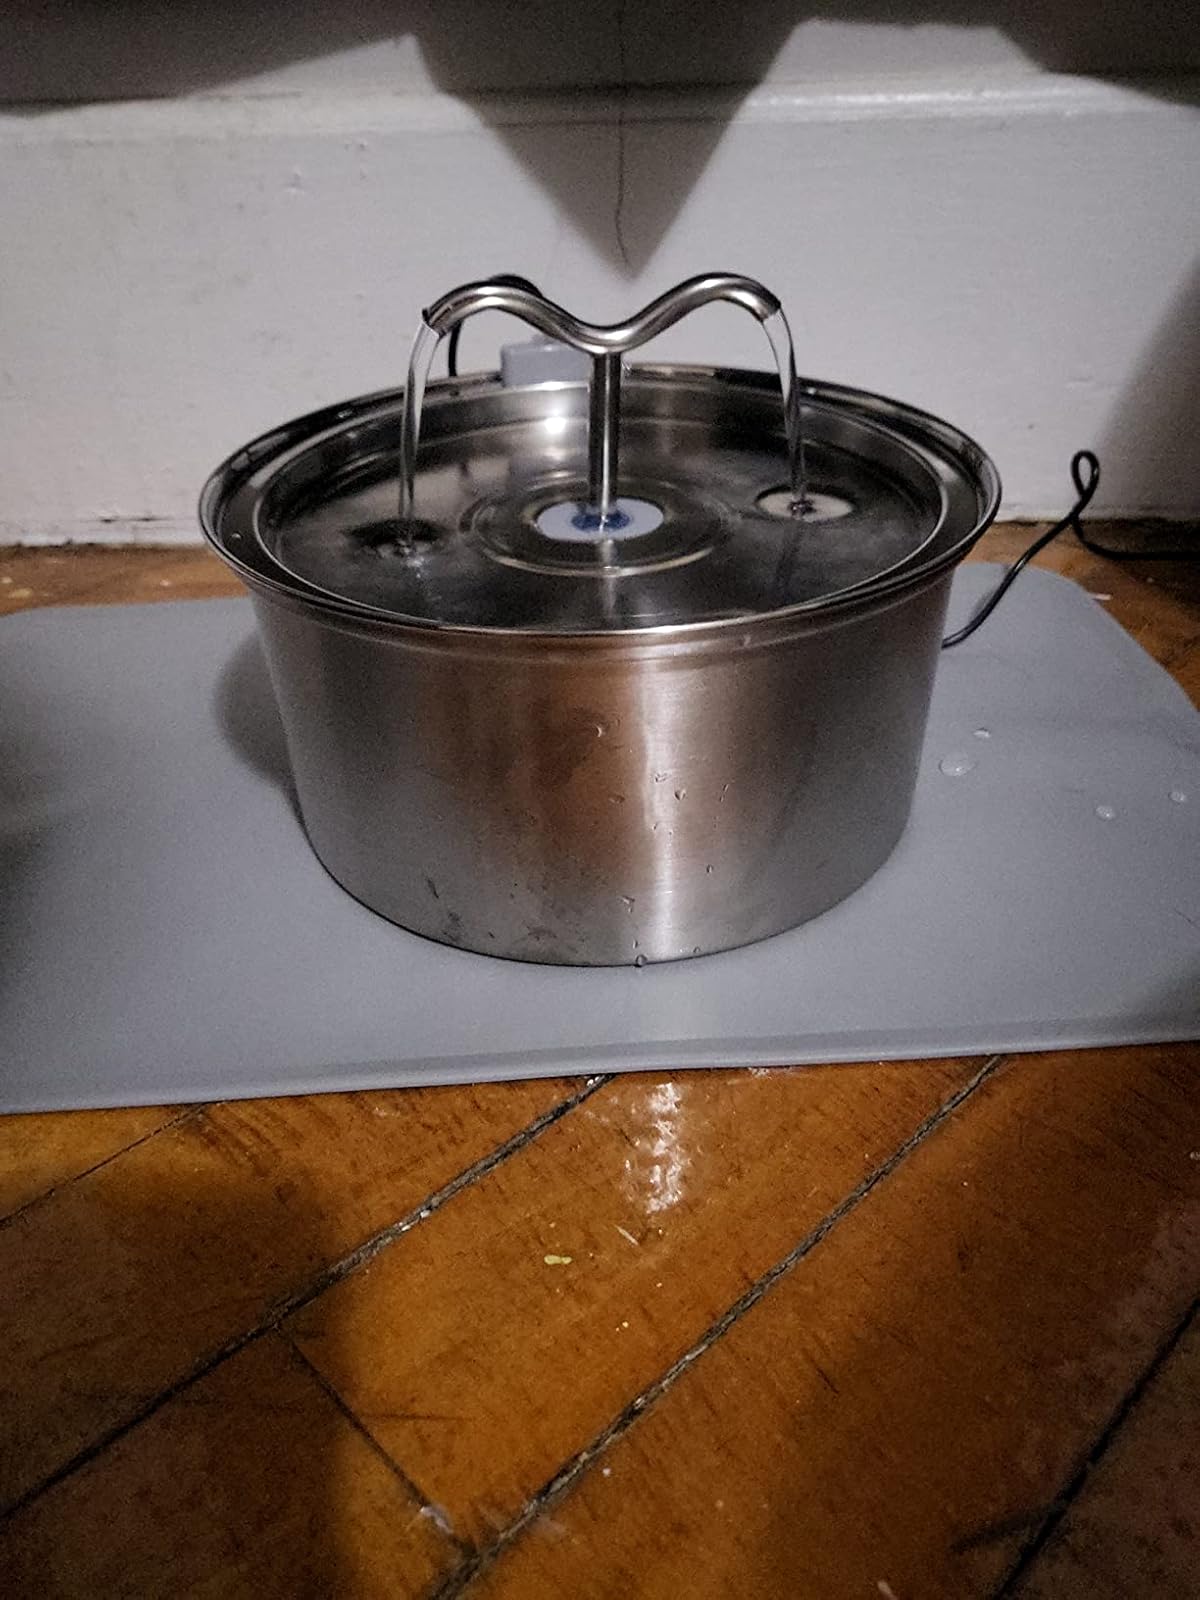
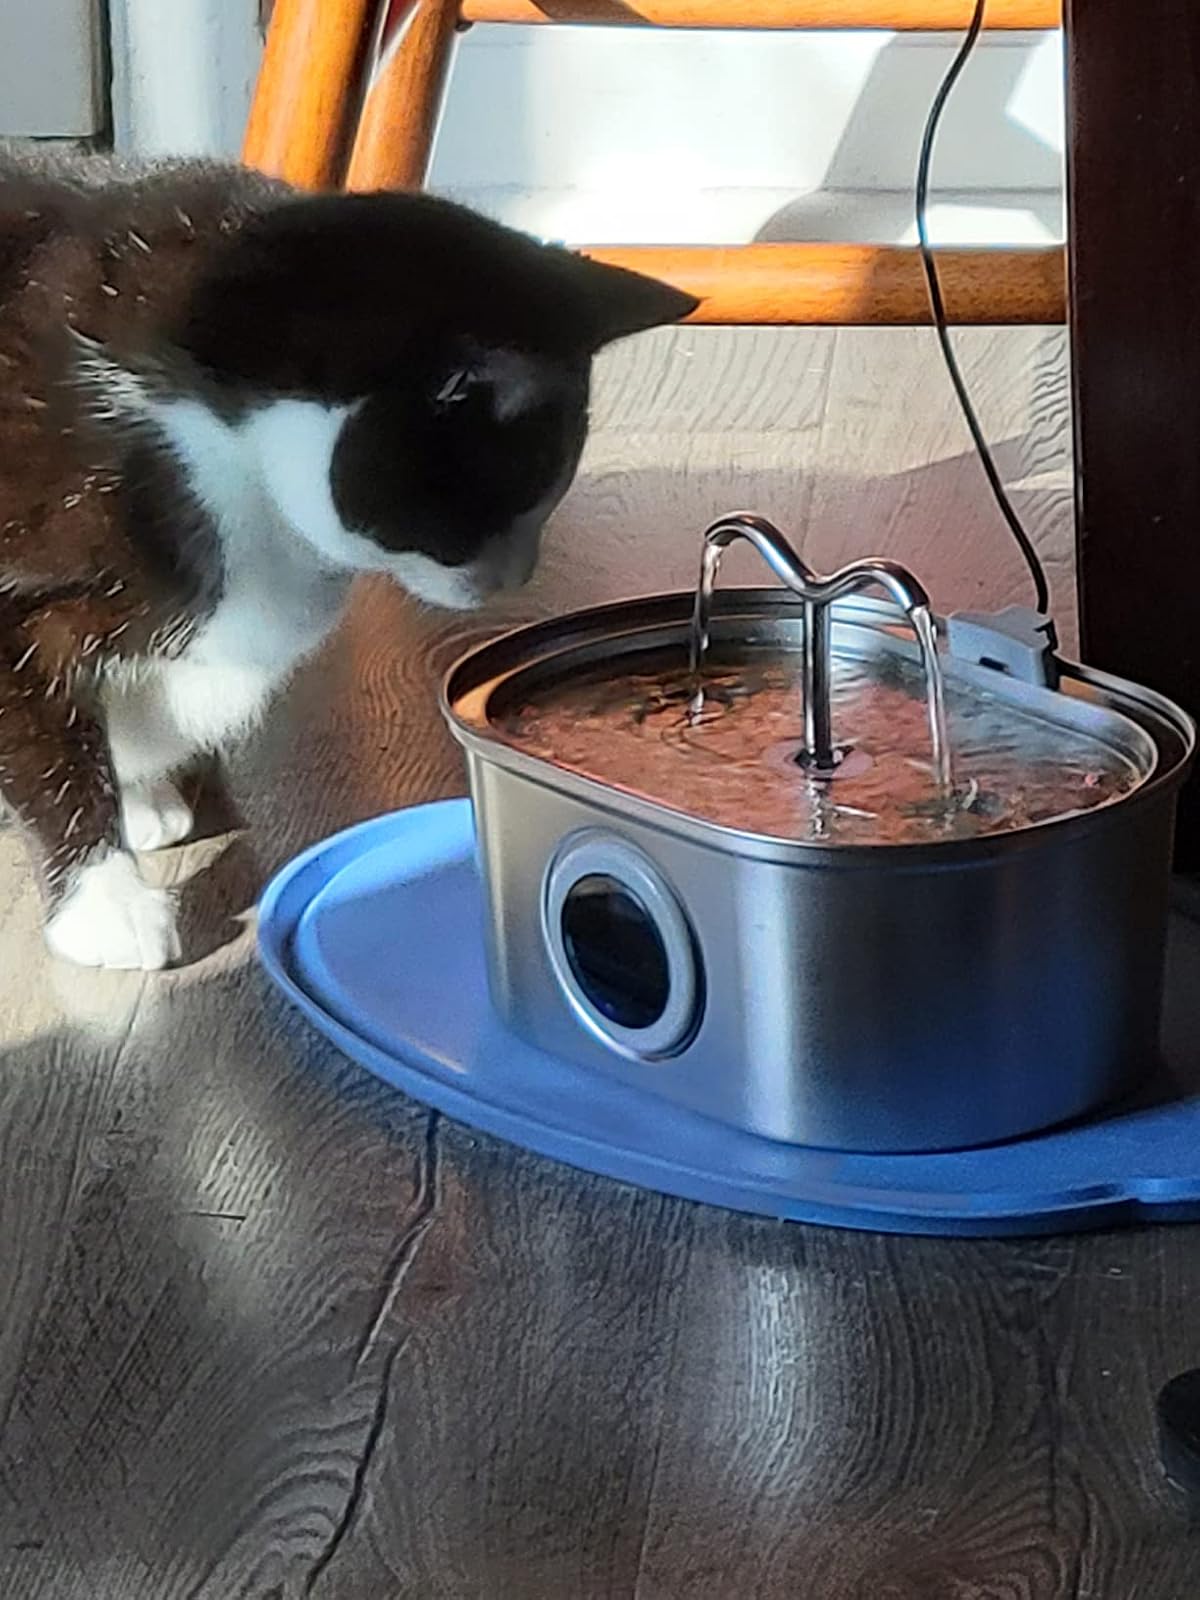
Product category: items_bowl
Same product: no